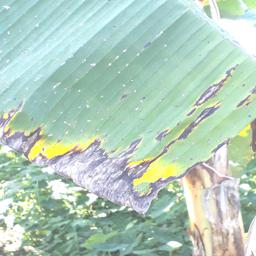
Label: POTASSIUM DEFICIENCY